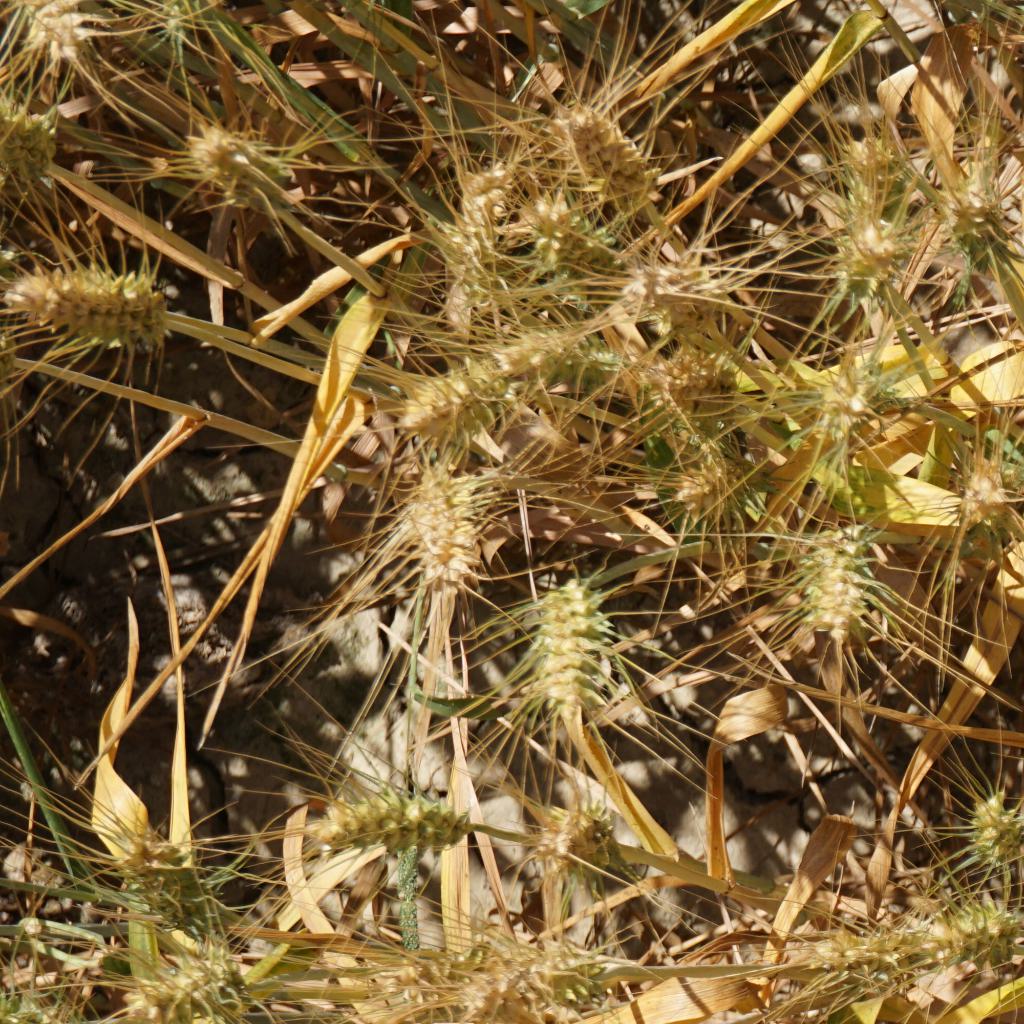
Country: France
Location: Gréoux
Wheat development stage: Filling - Ripening